Takebe Station

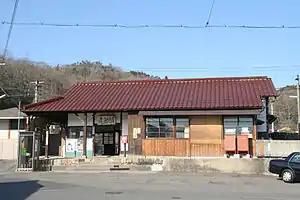
Takebe Station, January 2009

is a passenger railway station located in the Takebe-chō neighborhood of Kita-ku of the city of Okayama, Okayama Prefecture, Japan. It is operated by West Japan Railway Company (JR West).